Howth

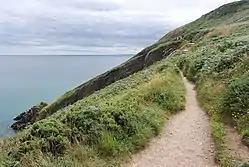
A photo from the first few kilometres of the Howth Cliff Path Loop near Dublin, Ireland

In Howth village are St. Mary's Church and its graveyard, overlooking the harbour. The earliest church on this site was built by Sitric, King of Dublin, in 1042. It was replaced around 1235 by a parish church, when that function was moved from the church on Ireland's Eye, and then, in the second, half of the 14th century, the present church was built. The building was modified in the 15th and 16th centuries, when the gables were raised, a bell cote was built and a new porch and south door were added. The St. Lawrence family, of nearby Howth Castle, also modified the east end to act as a private chapel; inside is the tomb of Christopher St Lawrence, 2nd Baron Howth, who died in 1462, and his wife, Anna Plunkett of Ratoath.